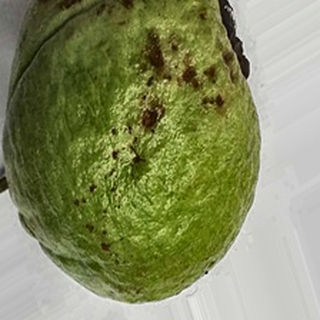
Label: guava_anthracnose